International Archives for the Women's Movement

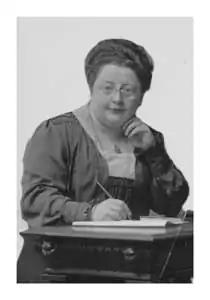
Rosa Manus

The International Archives for the Women's Movement was founded in 1935 by three Dutch feminists, Rosa Manus, Johanna Naber and Willemijn Posthumus-van der Goot. Manus was a conference organizer for the International Woman Suffrage Alliance (IWSA), a secretary of the Women's International League for Peace and Freedom (WILPF) and was involved with many of the leading feminists of her day, including Aletta Jacobs and Carrie Chapman Catt. When Jacobs died in 1929, her books and papers were bequeathed to Manus. Naber was one of the founders of the IWSA and a historian dedicated to writing about the history of the women's movement, including writing biographies of prominent women. As a member of the National Dutch Women's Council , Naber had begun to collect publications on feminism and create an archive for the NVN and by 1921, had urged creation of a resource for other women to study. Posthumus-van der Goot was an economist and after she attended a 1934 conference arranged by the Dutch Association for Women's Interests and Equal Citizenship (DAWIEC) to study government policies on paid employment for women, she realized that there was inadequate information on the history of women working.